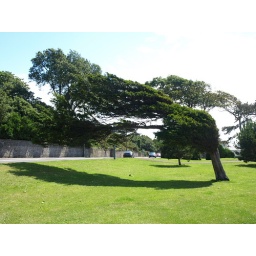
a tree by beach in Clevedon. Can see there are regualr strong winds!